History of Sarasota, Florida

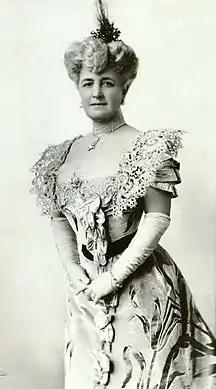
Bertha Palmer, the largest landholder, rancher, farmer, and developer of the area at the start of the 20th century

Bertha Palmer- Bertha Palmer (Bertha Honoré Palmer) was the region's largest landholder, rancher, and developer around the start of the twentieth century, where she purchased more than of property. She was attracted to Sarasota by an advertisement placed in a Chicago newspaper by A. B. Edwards. They maintained a business relationship for the rest of her life. The Palmer National Bank, established on Main Street at Five Points, remained a strong bank led by her sons through the depression and merged with Southeast Bank in 1976.